Guy Charron

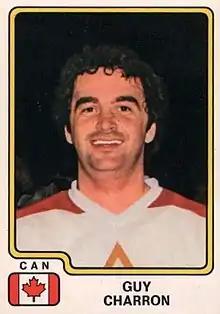
Guy Charron with the Team Canada in 1979

Guy Joseph Jean Charron (born January 24, 1949) is a Canadian former professional ice hockey centre and coach. He played in the NHL from 1969 to 1981, and he was an assistant coach with five NHL teams from 1990 to 2008. He served brief stints as a head coach with the Calgary Flames in 1992 and with the Mighty Ducks of Anaheim during the 2000–01 season. He later served as the head coach of the WHL's Kamloops Blazers from 2010 to 2013. Charron briefly was the commissioner of the Thompson Okanagan Junior Lacrosse League in 2018.